Minoan civilization

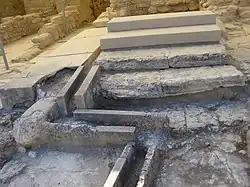
Sewers of the Palace of Knossos

Fresco paintings portray three class levels of women: elite women, women of the masses, and servants. A fourth, smaller class of women who participated in religious and sacred tasks are also included among some paintings. Elite women were depicted in paintings as having a stature twice the size of women in lower classes, as this was a way of emphasizing the important difference between the elite wealthy women and the rest of the female population within society.